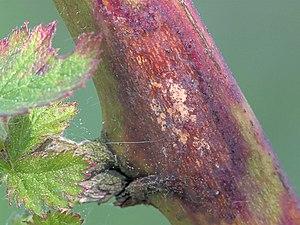
Les basidiomycètes constituent un vaste embranchement ou division des mycètes qui regroupe la plupart des espèces désignées dans la langue courante par le nom de champignon, ils sont caractérisés par des spores formées à l'extrémité de cellules spécialisées, les basides.